Kingdom of Jerusalem

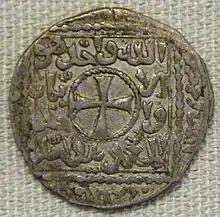
Crusaders coin, Acre, 1230

Nevertheless, Frederick sent an Imperial army in 1231, under Richard Filangieri, who occupied Beirut and Tyre, but was unable to gain control of Acre. John's supporters formed a commune in Acre, of which John himself was elected mayor in 1232. With the help of the Genoese merchants, the commune recaptured Beirut. John also attacked Tyre, but was defeated by Filangieri at the Battle of Casal Imbert in May 1232.